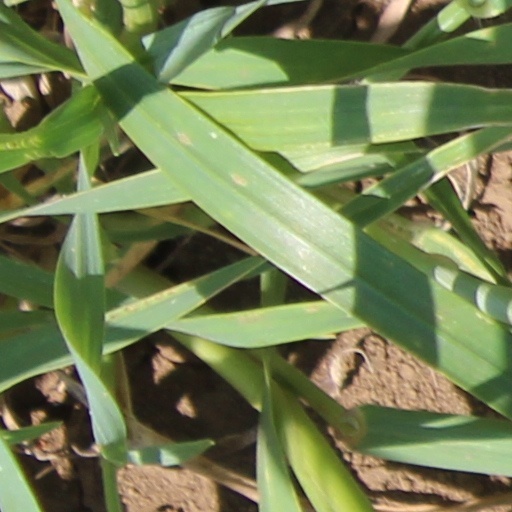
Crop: wheat